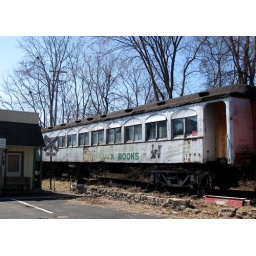
This old train car is part of a book store in Rockford, Michigan